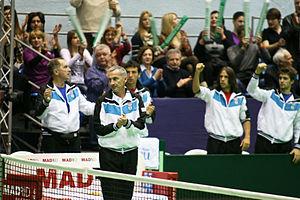
Goran Prpić né le 4 mai 1964 à Zagreb, est un ancien joueur de tennis professionnel yougoslave puis croate.